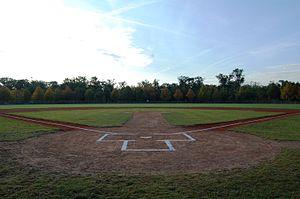
Le Paris Université Club baseball, softball et cricket est une section du club omnisports du même nom. L'équipe fanion de la section baseball évolue en Élite et les matches à domicile sont disputés au Stade Pershing dans le Bois de Vincennes.
Le stade Pershing est un stade situé dans le bois de Vincennes, non loin de l'hippodrome du même nom et de l'INSEP depuis 1919. Initialement un stade de 25 000 places destiné au football, au rugby et à l'athlétisme, il est devenu un complexe abritant diverses disciplines sportives.